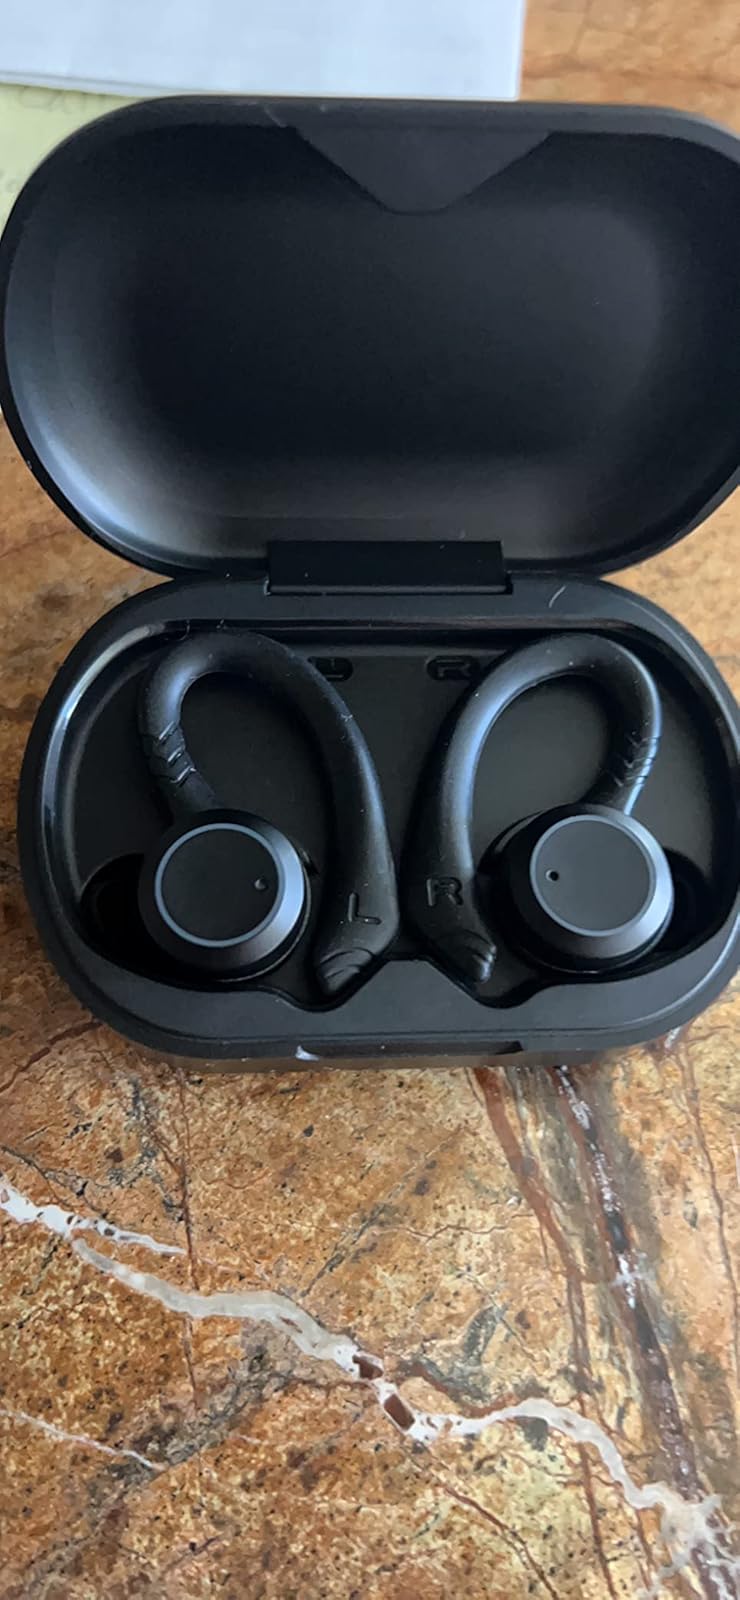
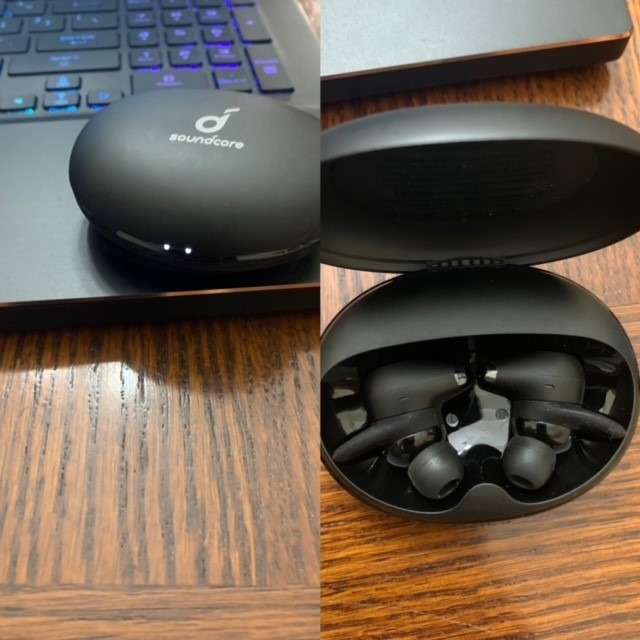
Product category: earbuds
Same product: no